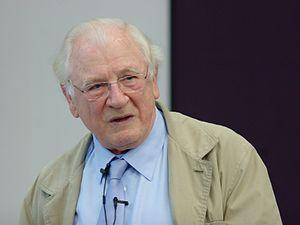
En informatique et en logique, l'unification est un processus algorithmique qui, étant donnés deux termes, trouve une substitution qui appliquée aux deux termes les rend identiques. Par exemple, et peuvent être rendus identiques par la substitution et, qui donne quand on l'applique à chacun de ces termes le terme. Dit autrement, l'unification est la résolution d'une équation dans l'algèbre des termes ou dans une algèbre quotient par un ensemble d'identités ; la solution de l'équation est la substitution qui rend les deux termes identiques et que l'on appelle l'unificateur.